Flying Cloud (clipper)

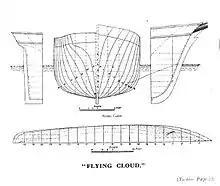
Lines of "Flying Cloud"

"Flying Cloud" was built in East Boston, Massachusetts, and intended for Enoch Train of Boston, who paid $50,000 for her construction. While still under construction, she was purchased by Grinnell, Minturn & Co., of New York, for $90,000, (~$ in ) which represented a huge profit for Train & Co.